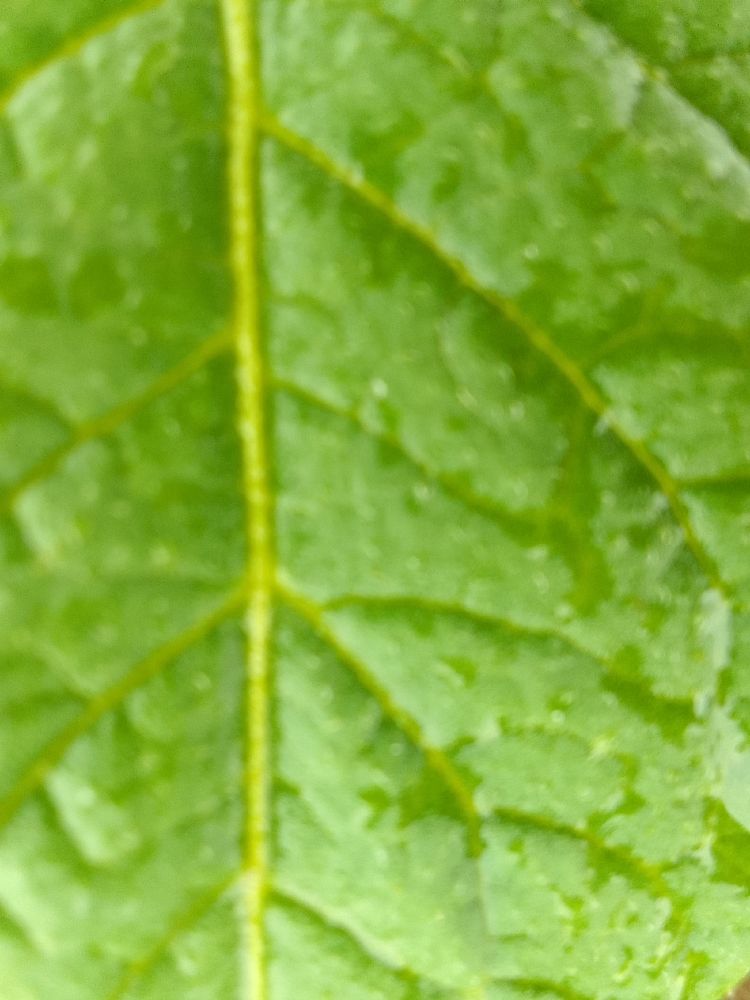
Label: Healthy